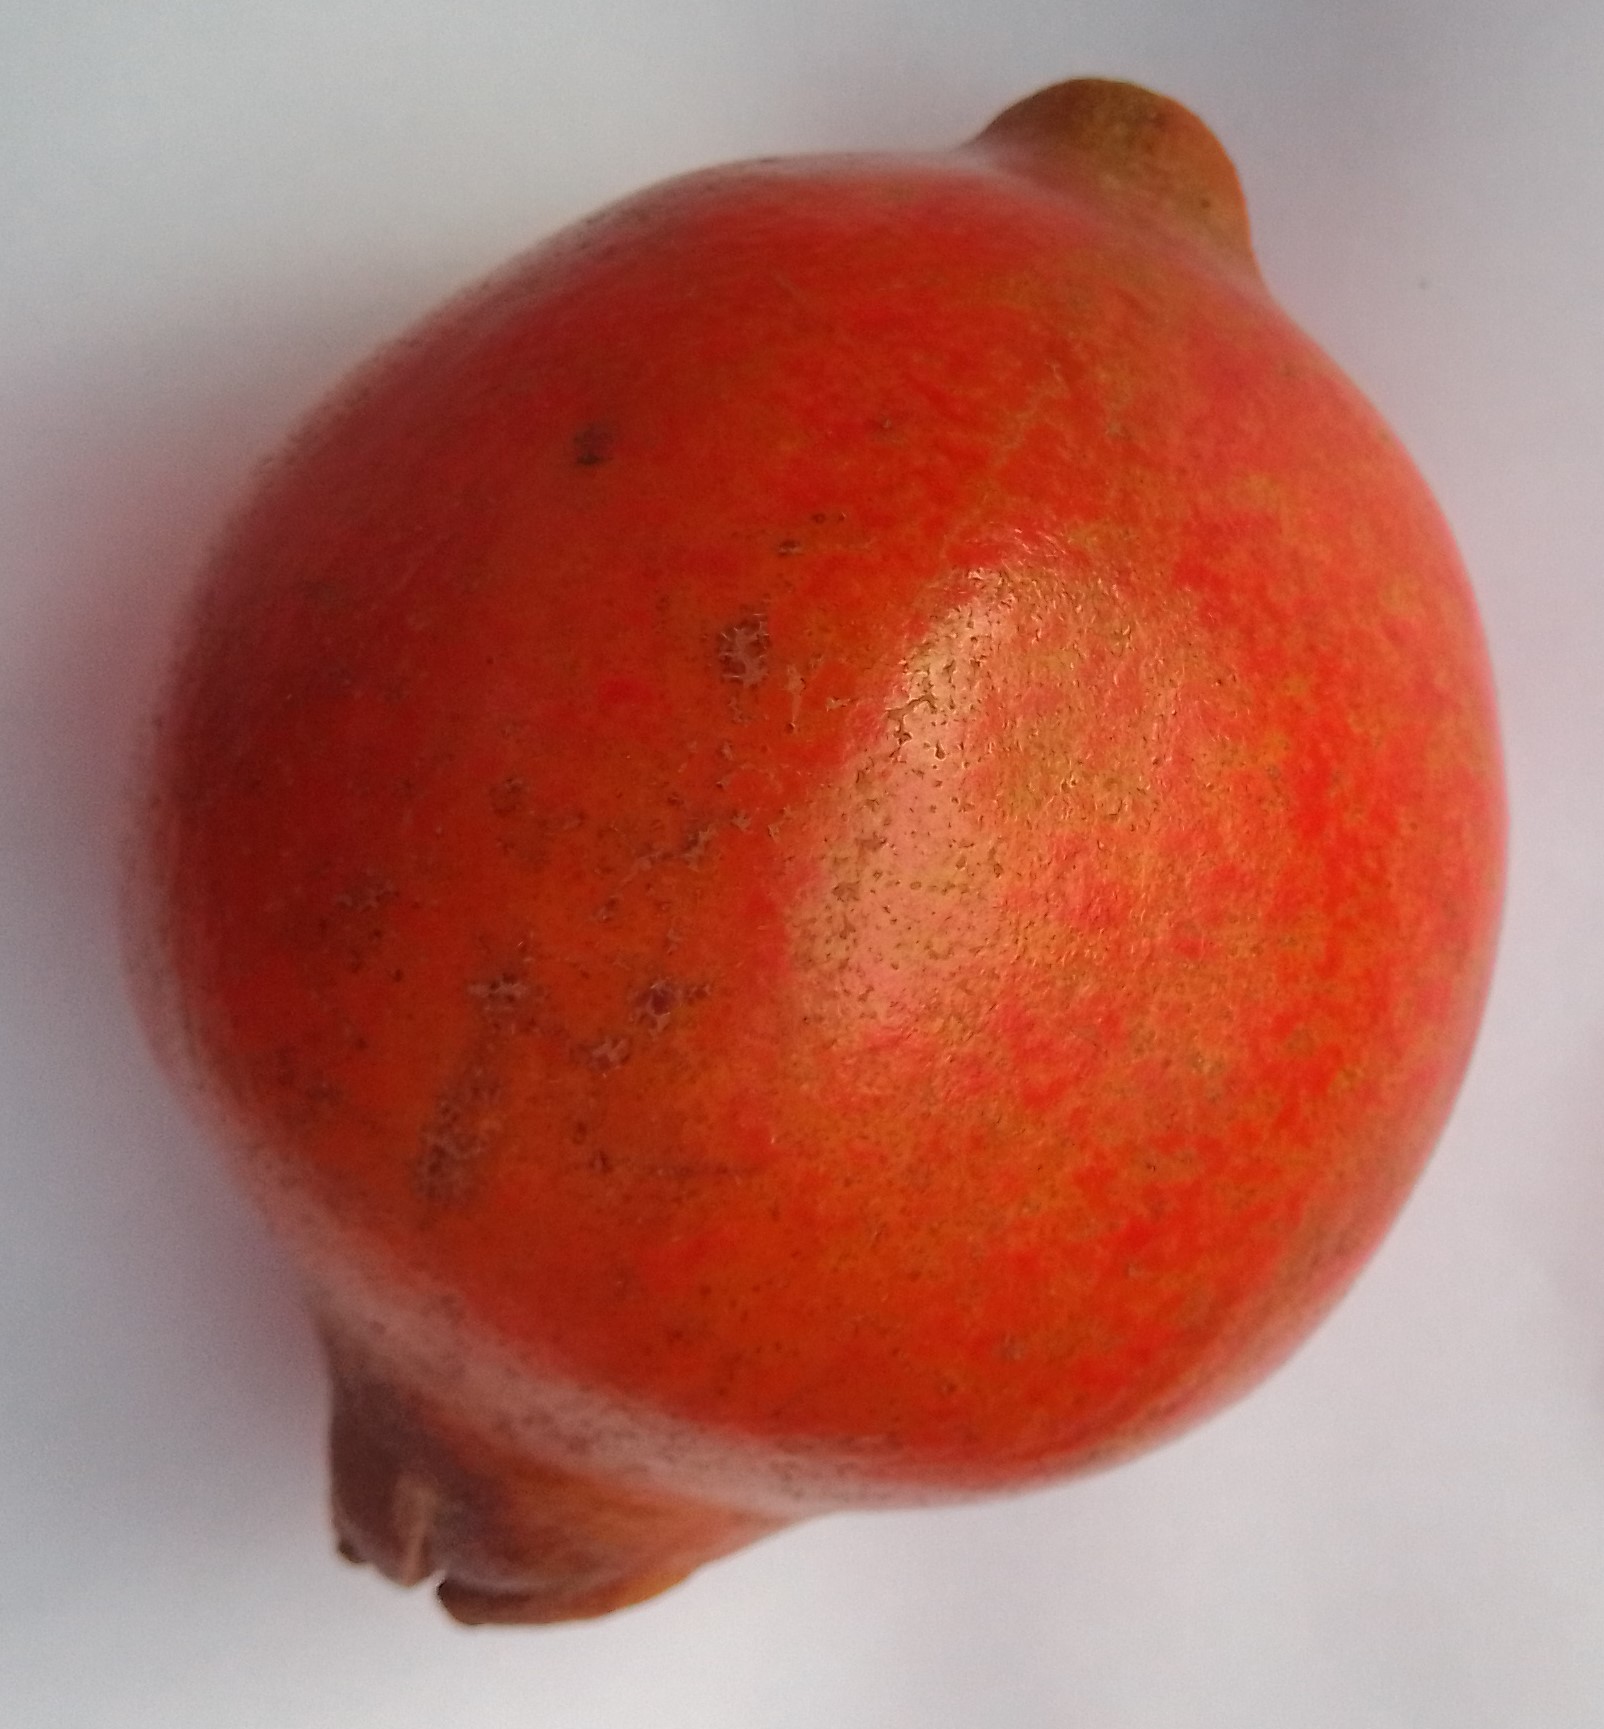
Fruit: pomegranate
Condition: fresh